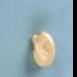
Maize quality: Good